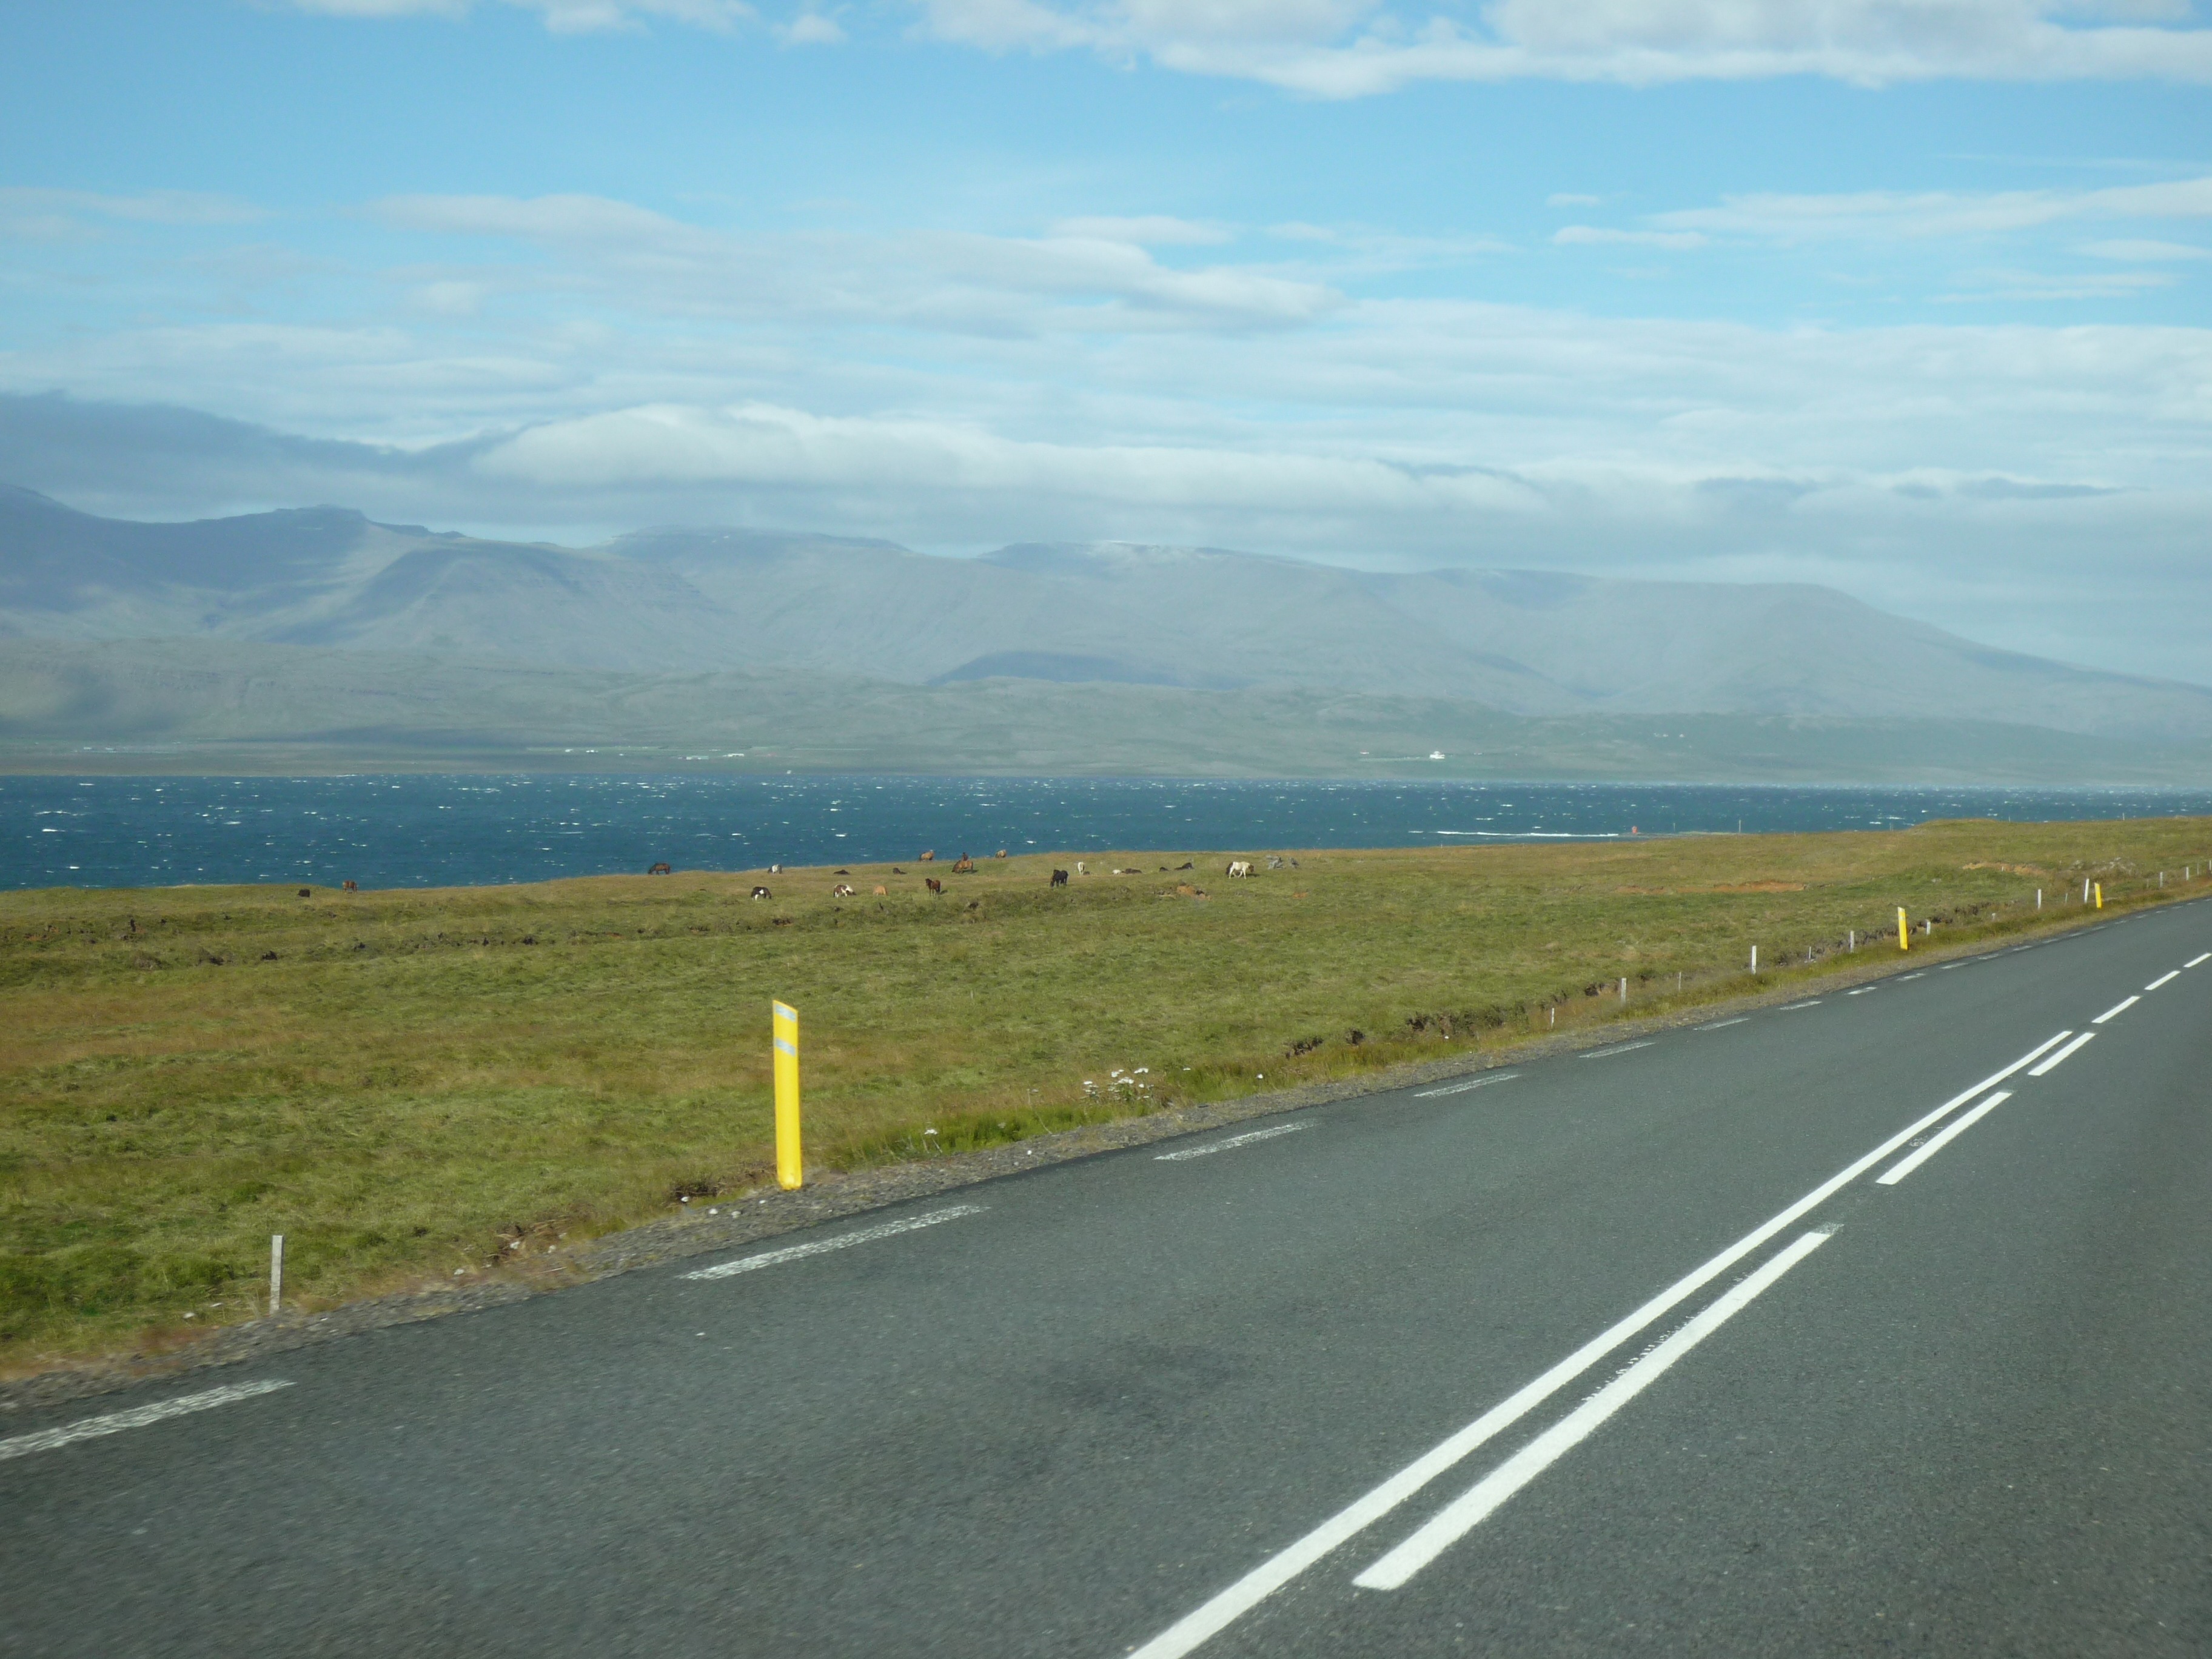
landscape, nature, horizon, mountain, road, prairie, hill, highway, mountain range, asphalt, iceland, lane, plain, road trip, infrastructure, rural area, mountain pass, road surface, atmospheric phenomenon, mountainous landforms, nonbuilding structure, controlled access highway